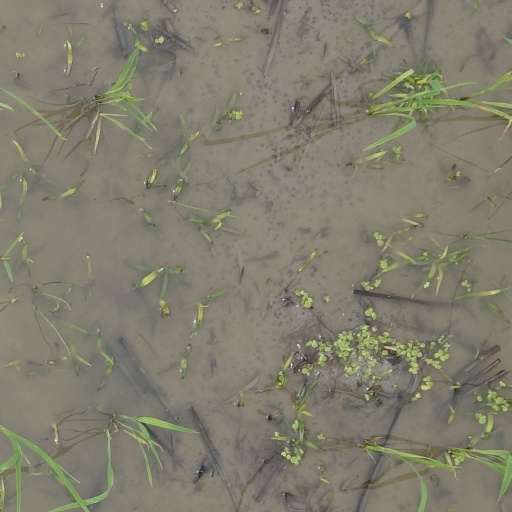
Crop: rice